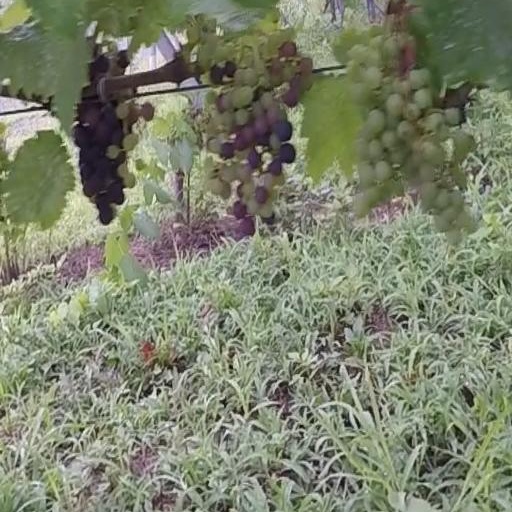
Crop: grape